Henry S. White

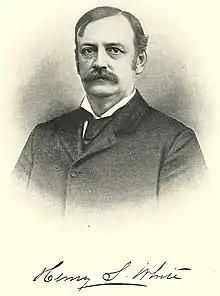

Henry Simmons White (July 13, 1844 – September 29, 1901) was a lawyer who served as United States Attorney for the District of New Jersey under two presidents. In addition he was a surgeon for the union army during the civil war as a teenager.